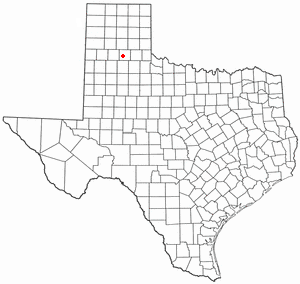
La ville de Silverton est le siège du comté de Briscoe, dans l’État du Texas, aux États-Unis. Sa population s’élevait à 731 habitants lors du recensement de 2010, estimée à 658 habitants en 2016.